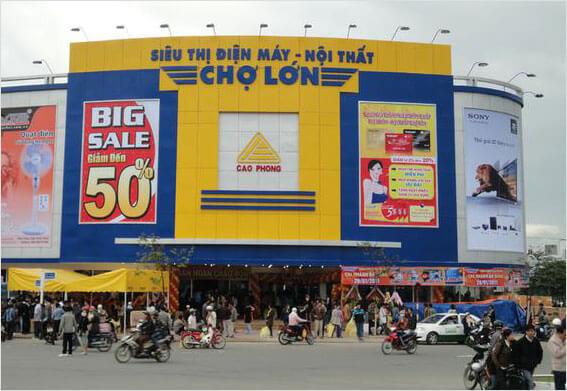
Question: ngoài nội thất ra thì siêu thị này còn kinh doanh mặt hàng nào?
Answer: mặt hàng nội thất